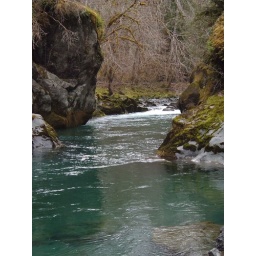
Dosewaulips river coming through narrow gap. You can see last Decembers high water mark in the black gravel in the back.